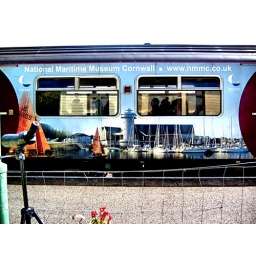
Train seen from bedroom window on holiday in Cornwall!